R. T. Stanyforth

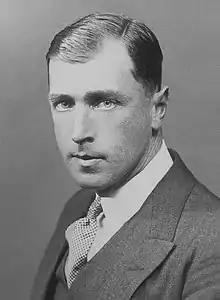
Stanyforth in 1927

Lieutenant-Colonel Ronald Thomas "Rony" Stanyforth, (30 May 1892 – 20 February 1964) was an Army officer and English amateur first-class cricketer, who played for Yorkshire County Cricket Club and England, captaining England in the four Test matches he played in.